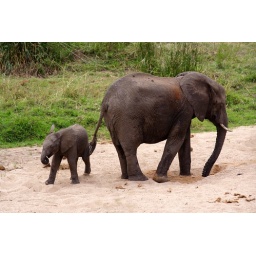
Digging for water in a dry river bed .